Amanda Julia Estill

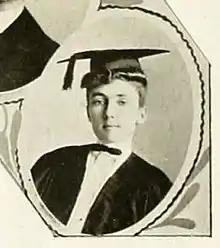
Estill (1904)

Amanda Julia Estill (1882 – 1965), also known simply as Julia Estill, was an American educator, writer, and folklorist.